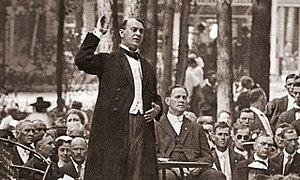
Joseph Franklin Rutherford donne un discours en 1919, peu de temps après sa libération
Joseph Franklin Rutherford, né le 8 novembre 1869 à Versailles au Missouri et mort le 8 janvier 1942 à San Diego en Californie, aussi connu sous le nom de Juge Rutherford, est le deuxième président de la Watch Tower Bible and Tract Society. Il joue un rôle primordial dans l'organisation et le développement doctrinal des Témoins de Jéhovah, groupe religieux dérivé du mouvement des Étudiants de la Bible, créé en 1881 par son prédécesseur Charles Taze Russell.